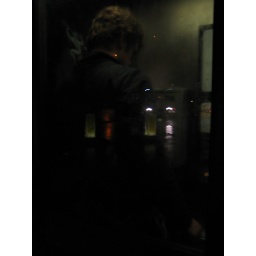
Matt van Leeuwen in a phone boothe